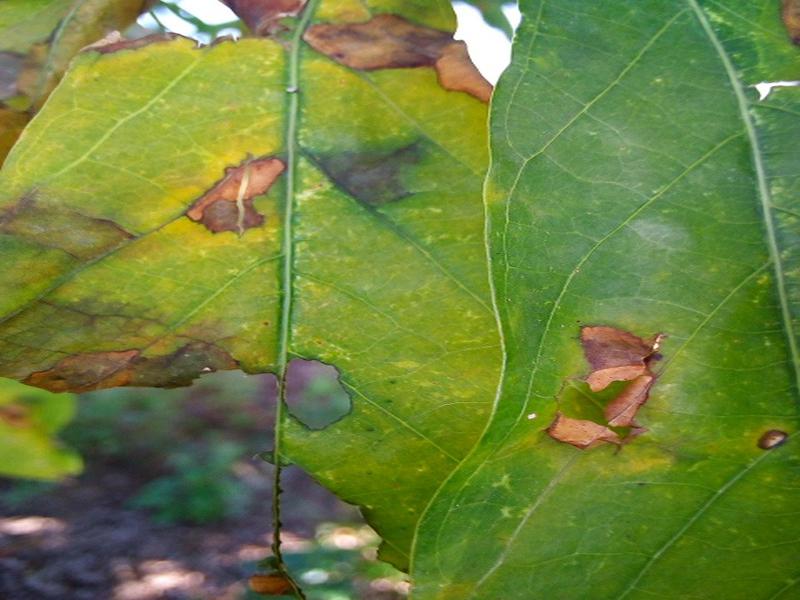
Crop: cassava
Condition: bacterial_blight